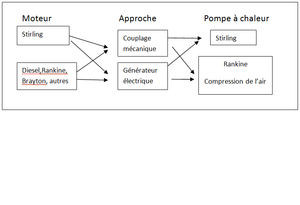
application du cycle Stirling dans la production de froid
Le froid Stirling consiste à la production de froid en utilisant le cycle thermodynamique Stirling. Bien que les machines Stirling soient peu connues du grand public, les installations de réfrigération utilisant ce cycle thermodynamique sont nombreuses dans l’industrie, allant du domaine de la cryogénie à l’aérospatial en passant par la climatisation, de même que dans le secteur militaire où la performance spécifique est primordiale et où les surcoûts provenant d’exigence en matériaux et en processus de fabrication ne constituent pas un obstacle majeur.